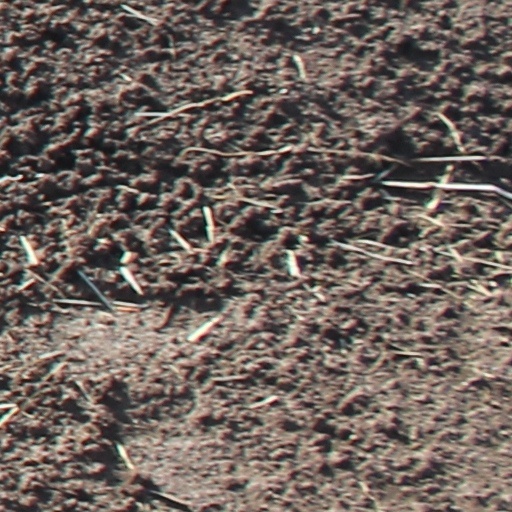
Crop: wheat